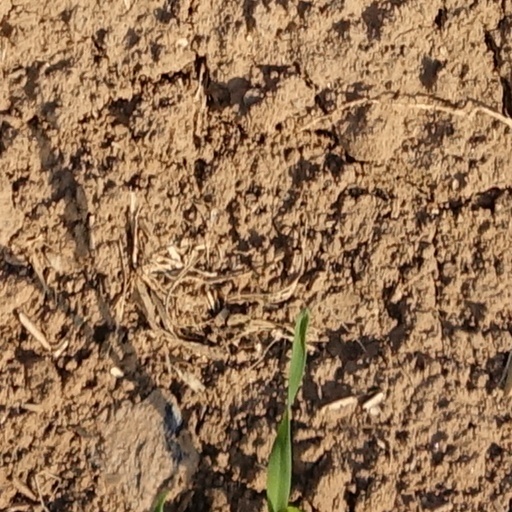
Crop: wheat